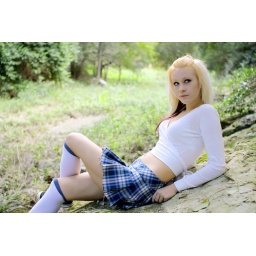
Playing hooky, Bristle in woods wearing a sexy blue plaid short school girl skirt and thigh high stocking socks.